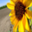
Label: sunflower